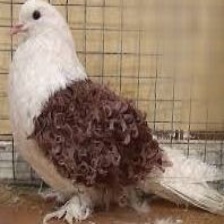
Species: FRILL BACK PIGEON
Scientific name: COLUMBA LIVIA DOMESTICA